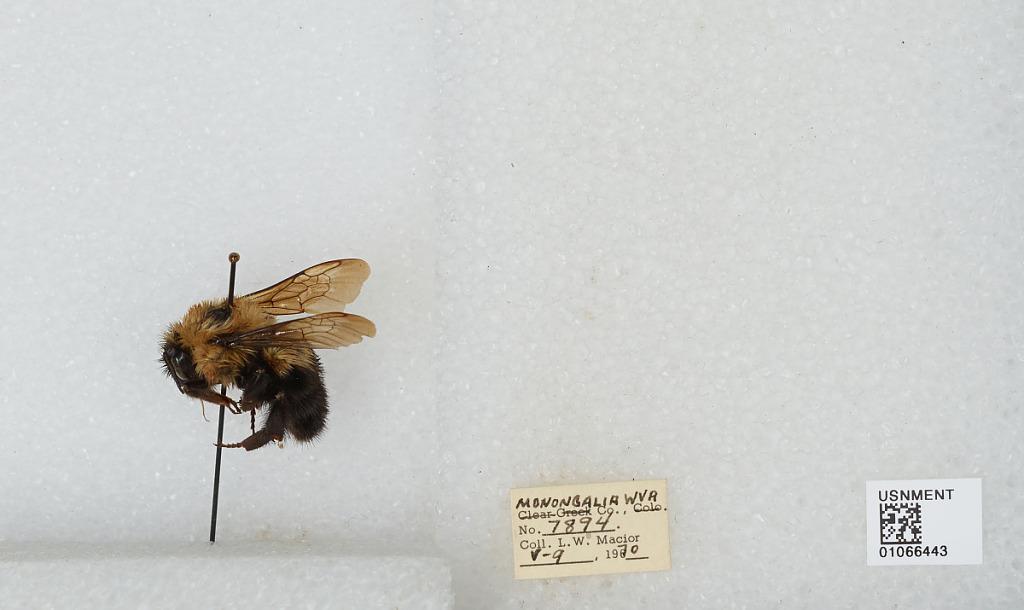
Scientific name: Bombus (Pyrobombus) bimaculatus Cresson
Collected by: L. Macior
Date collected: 1970-5-9
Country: United States
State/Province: West Virginia
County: Monongalia
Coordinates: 39.6303, -80.0464